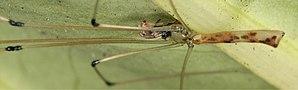
Panjange lanthana est une espèce d'araignées aranéomorphes de la famille des Pholcidae.